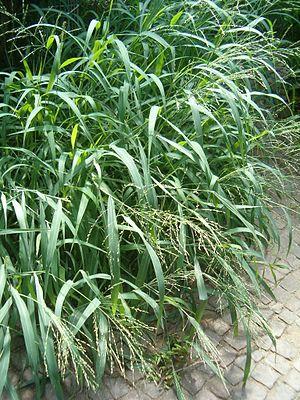
La liste des espèces du genre Panicum comprend près de 450 espèces acceptées.